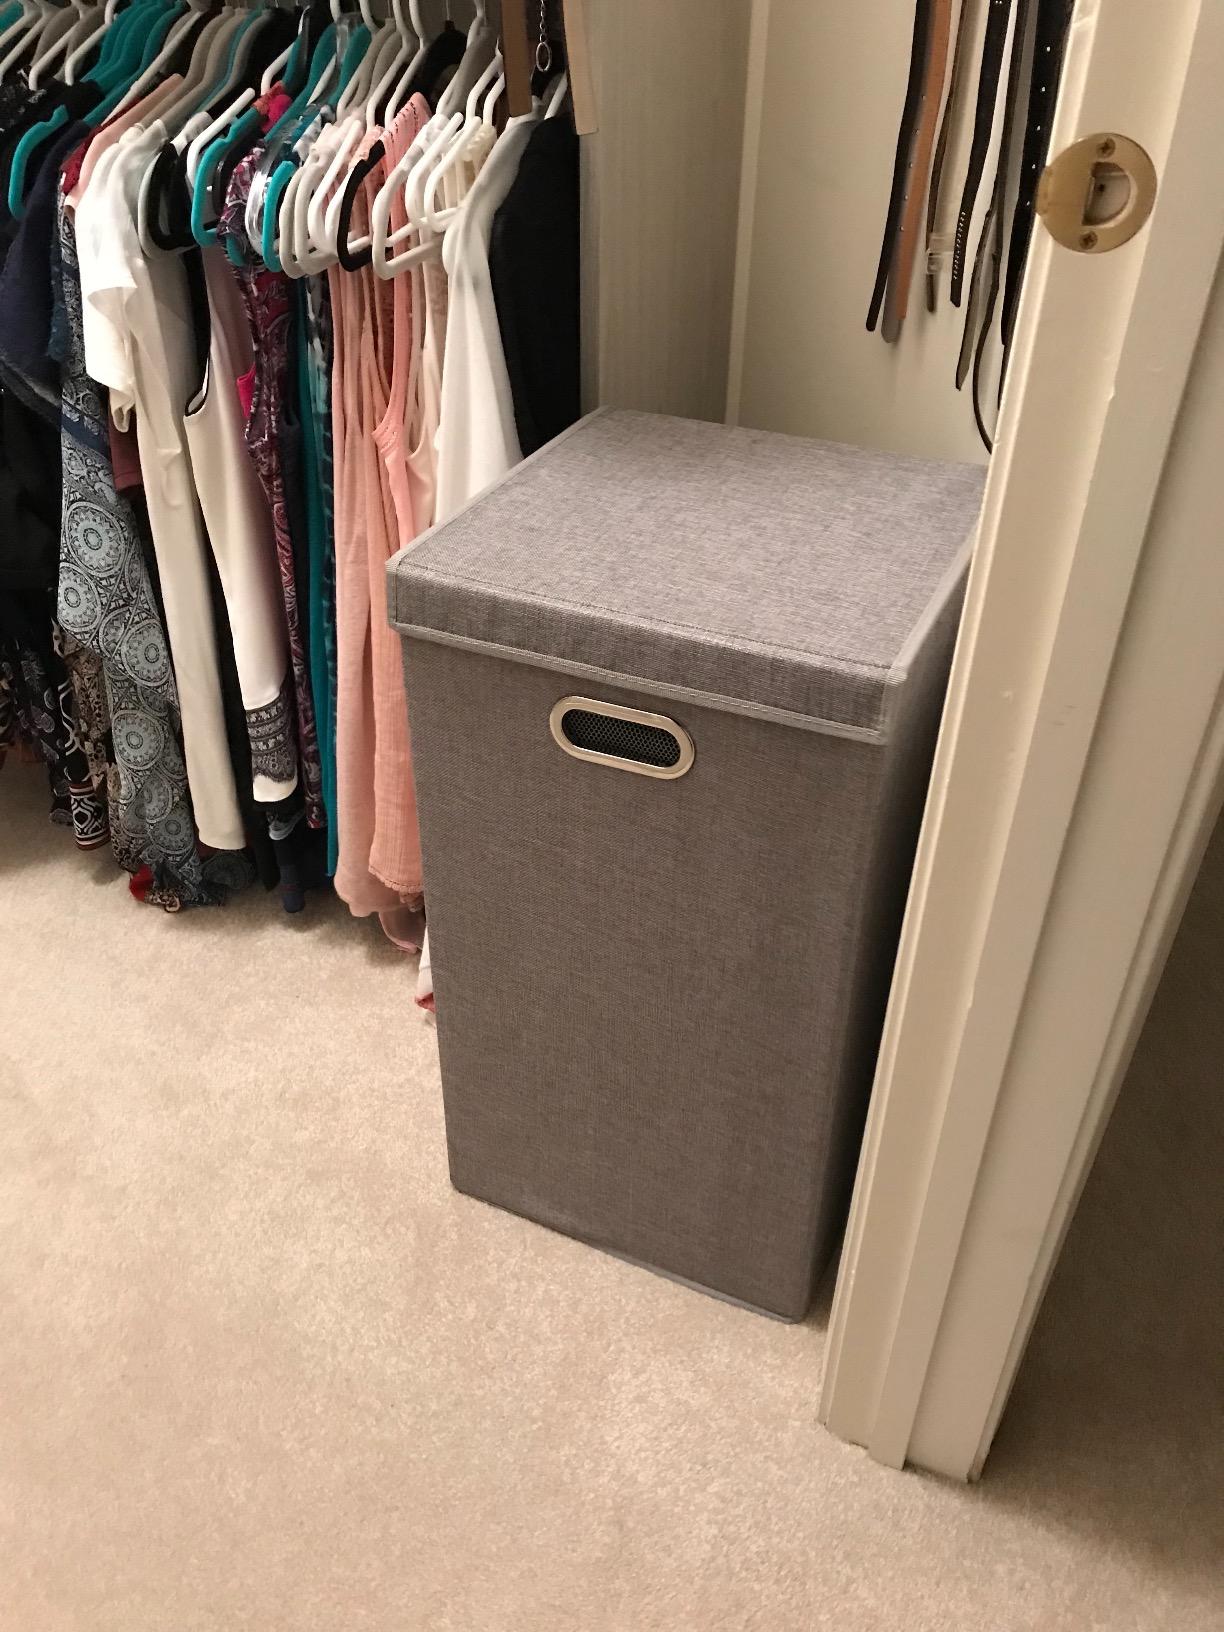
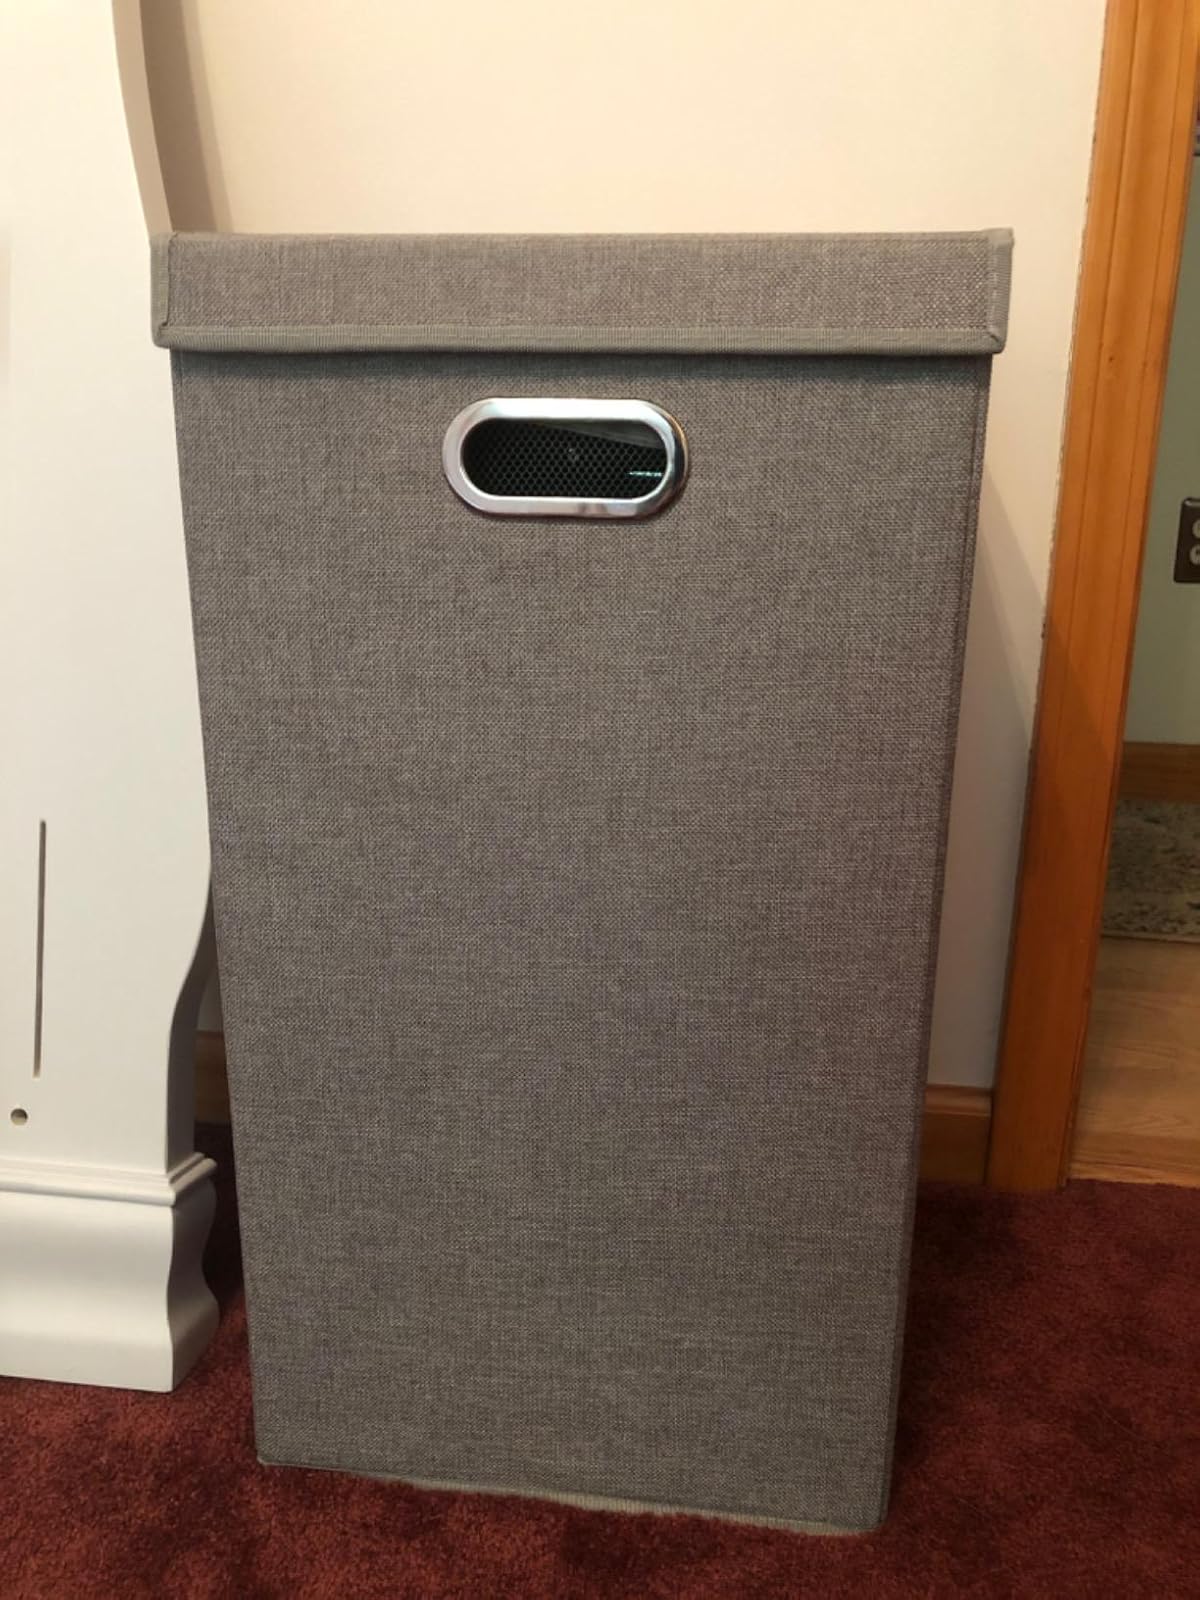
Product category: items_hamper
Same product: yes